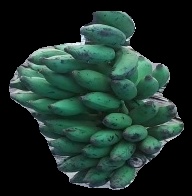
Variety: elakki-bale
Grade: grade3